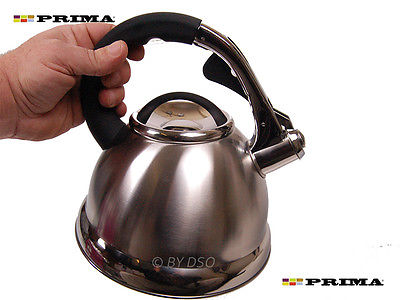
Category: kettle